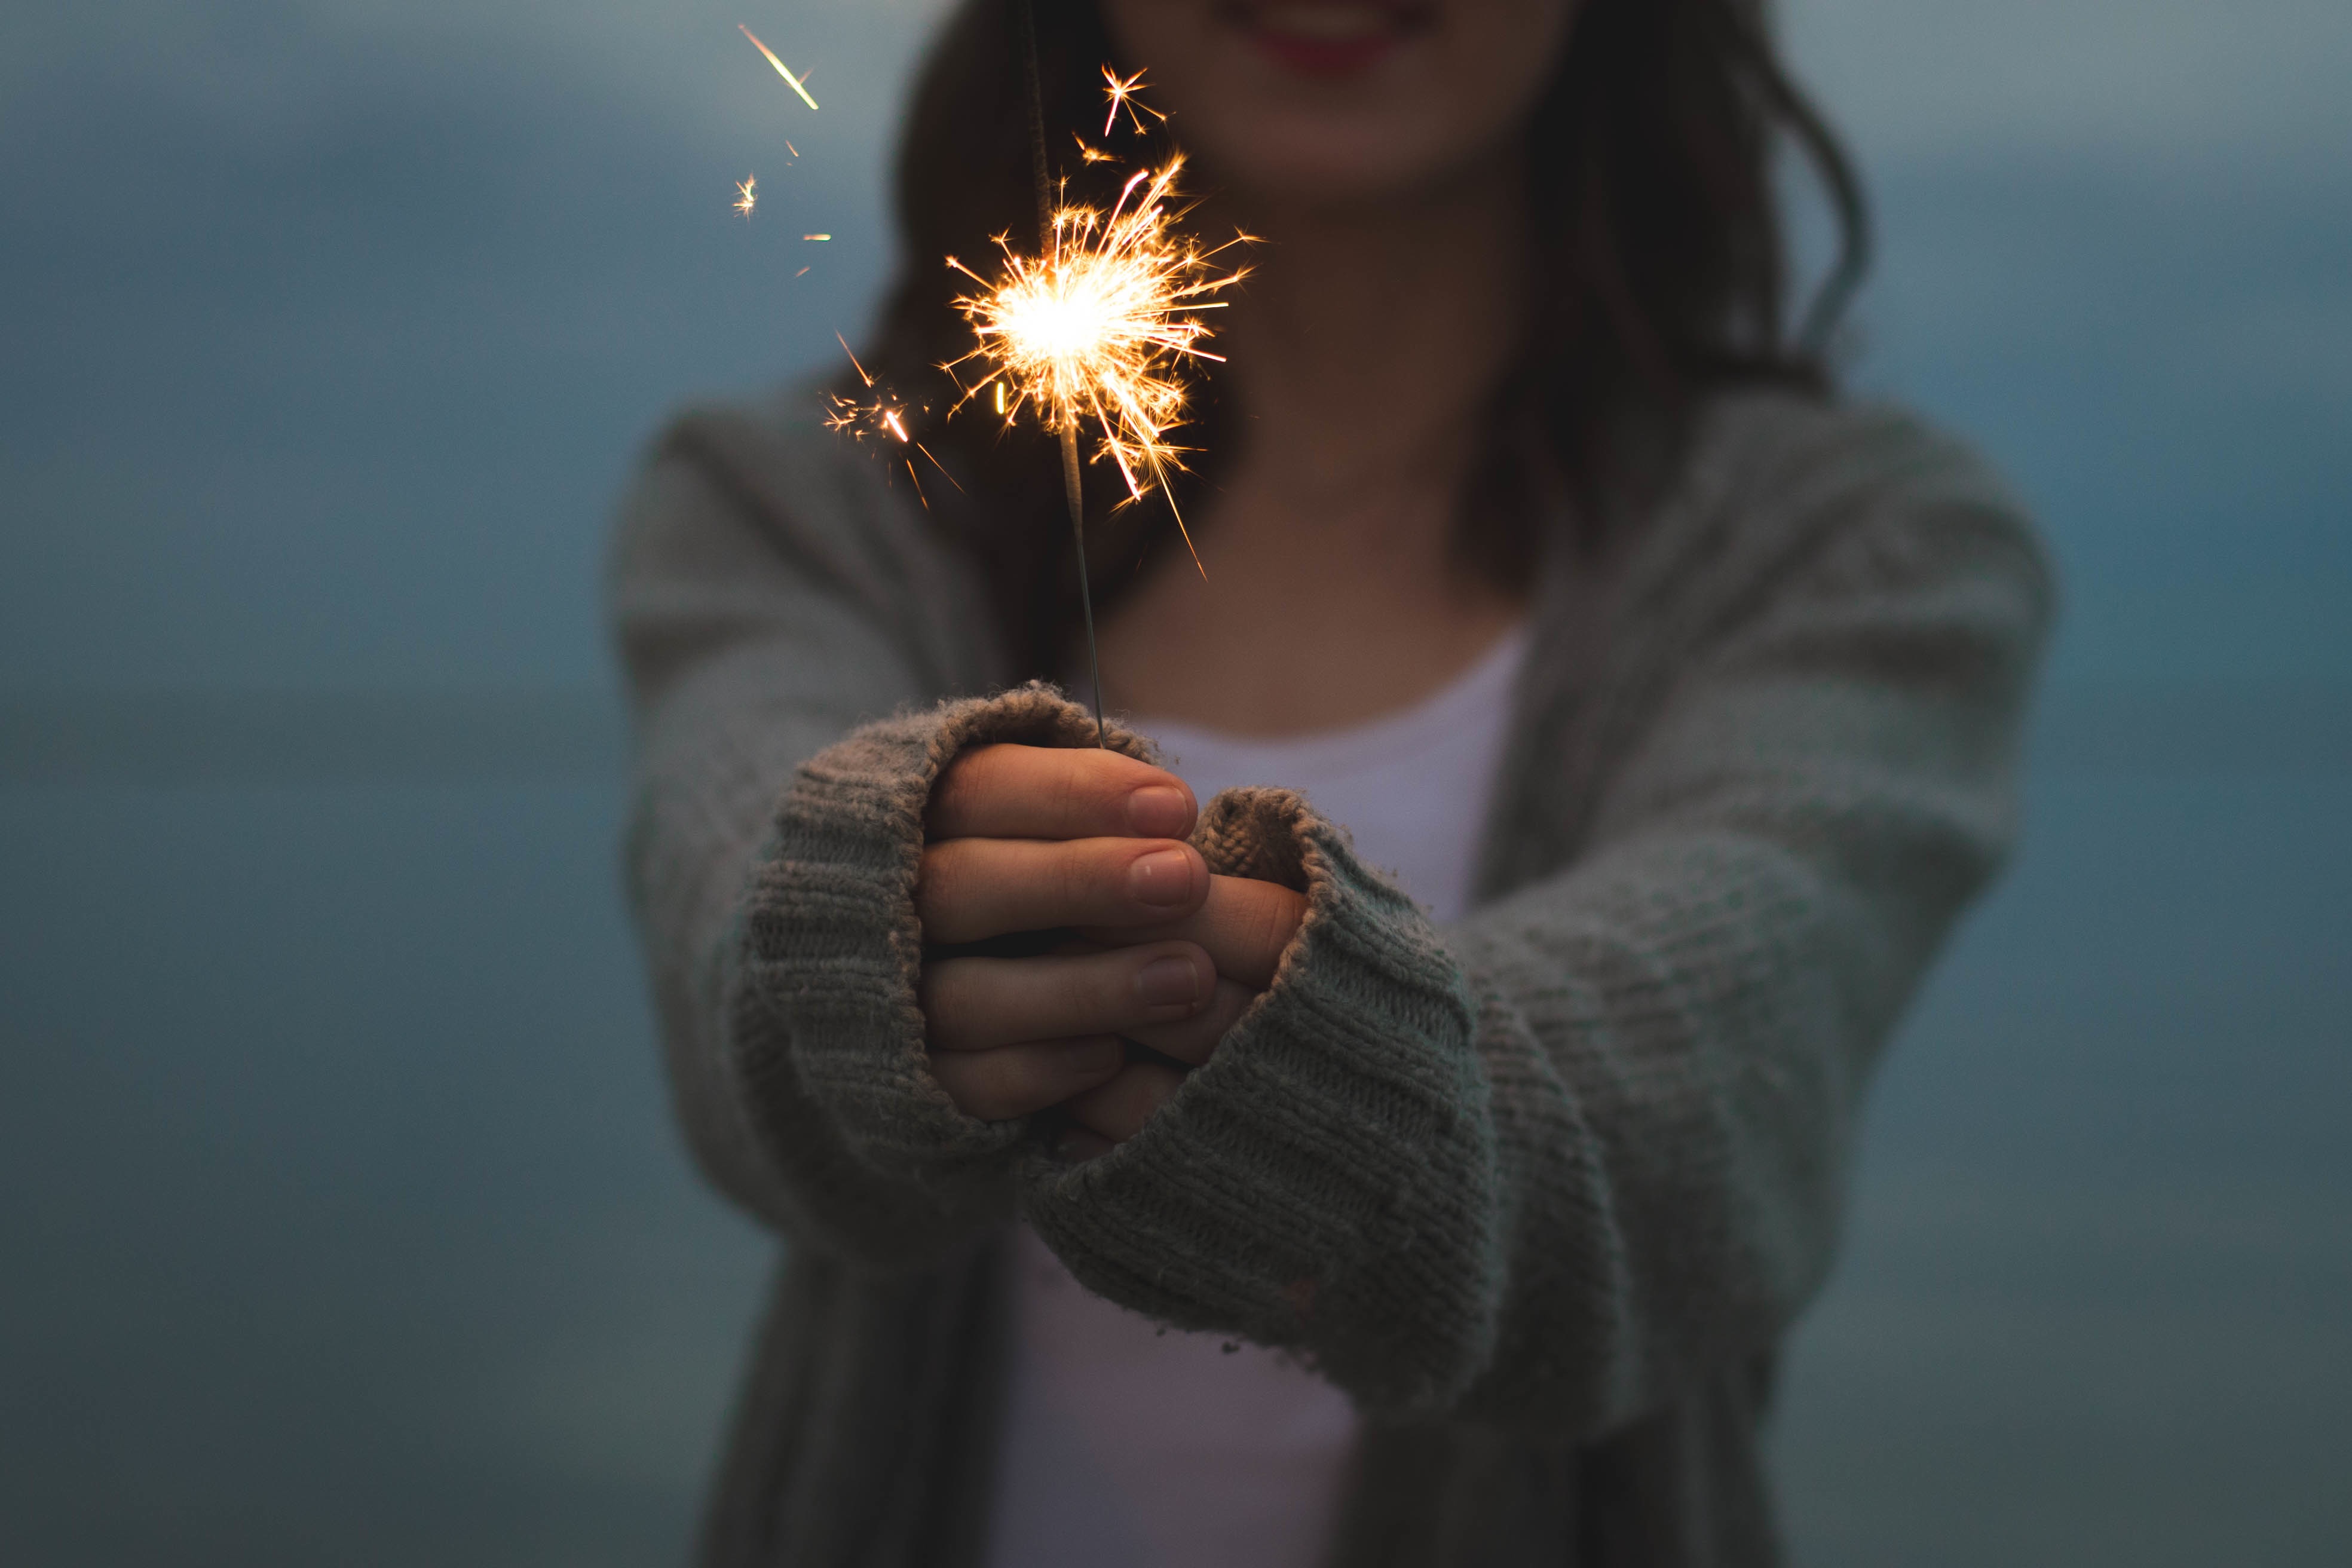
hand, person, light, woman, sunlight, sparkler, firework, color, fire, close up, 2016, emotion, surprise, macro photography, interaction, new year's eve, surprising